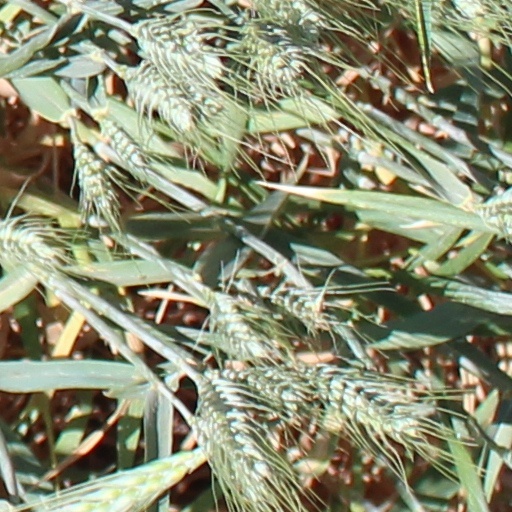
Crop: wheat